Sri Mariamman Temple, Medan

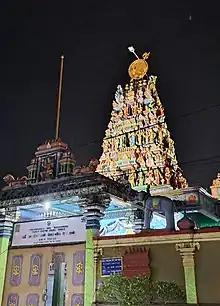
The Gopuram of Sri Mariamman Temple, Medan

Sri Mariamman Temple is Medan's oldest Hindu Temple. This temple was built in 1884 for the worship of Goddess Mariamman. The temple is situated in the area known as Kampung Madras or Medan's Little India. This temple is also devoted to the Hindu gods Ganesha and Murugan, children of Mariamman. The Gate is decorated by "gopuram", namely a storey tower which can usually be found at the gate of the Hindus temples in South India. The temple is a meeting point for worshippers during Thaipusam and Deevapali festivals.